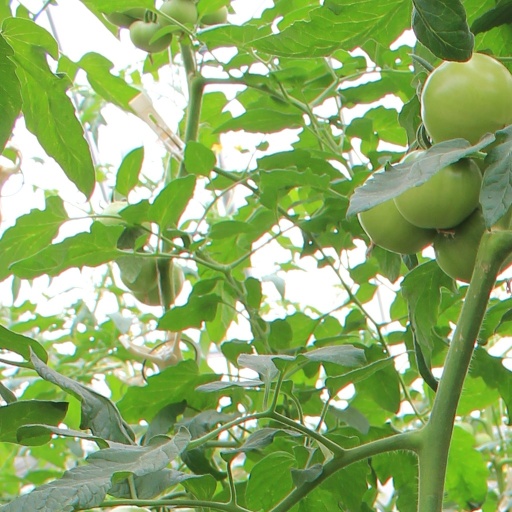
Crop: tomato